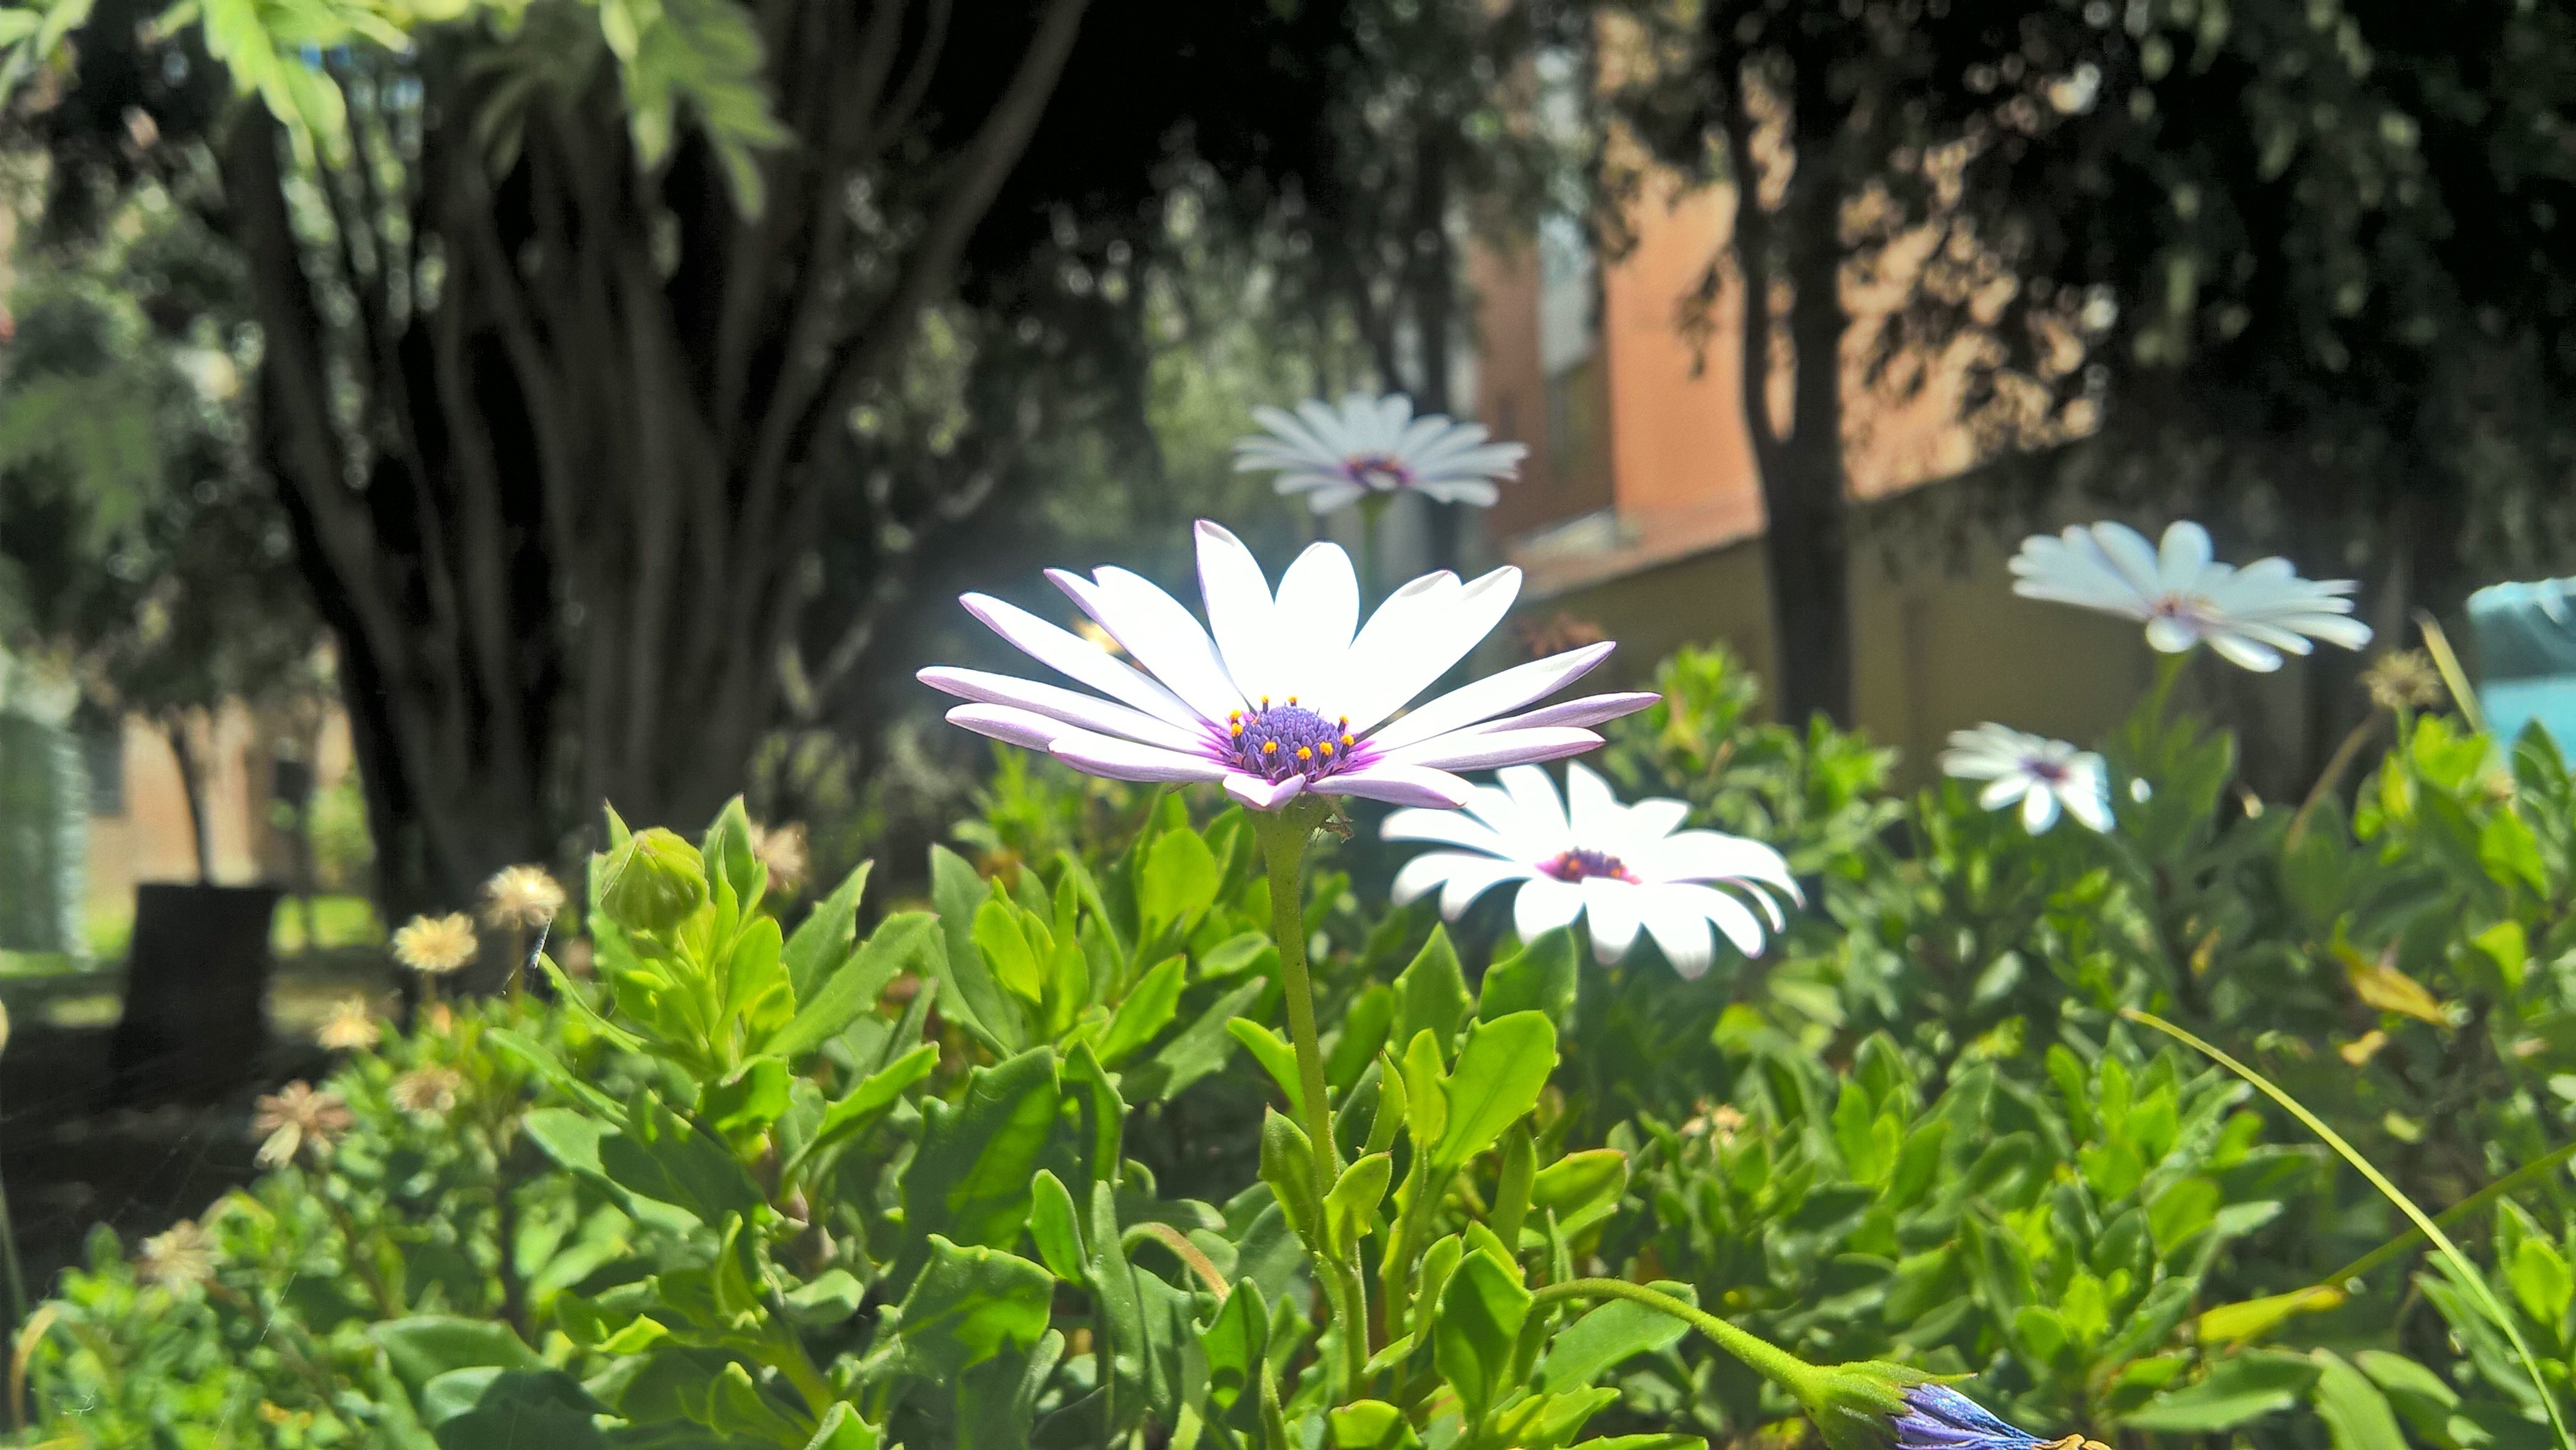
nature, grass, plant, lawn, leaf, flower, green, botany, garden, flora, wildflower, shrub, flowering plant, land plant